Snap fastener

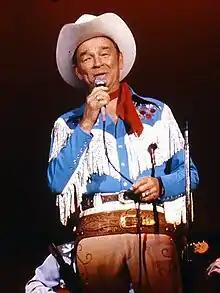
Iconic cowboy singer and actor Roy Rogers wearing Western shirt with faux pearl snaps

Modern snap fasteners were patented by German inventor Heribert Bauer in 1885 as the "Federknopf-Verschluss", a novelty fastener for men's trousers. Some attribute the invention to Bertel Sanders, of Denmark. In 1886, Albert-Pierre Raymond, of Grenoble, also obtained a patent. These first versions had an S-shaped spring in the "male" disc instead of a groove. Australian inventor Myra Juliet Farrell is also credited with inventing a "stitchless press stud" and the "stitchless hook and eye". In America, Jack Weil (1901–2008) put snaps on his iconic Western shirts, which spread the fashion for them. The Prym company has produced snap fasteners since 1903.